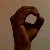
The image shows a hand gesture representing the letter 'O' in Indian Sign Language.